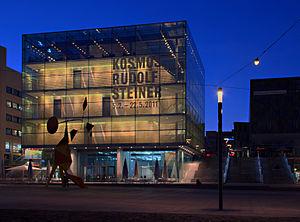
Le Kunstmuseum (Musée d'art) de Stuttgart, en Allemagne. Image HDR produite en utilisant WebHDR.